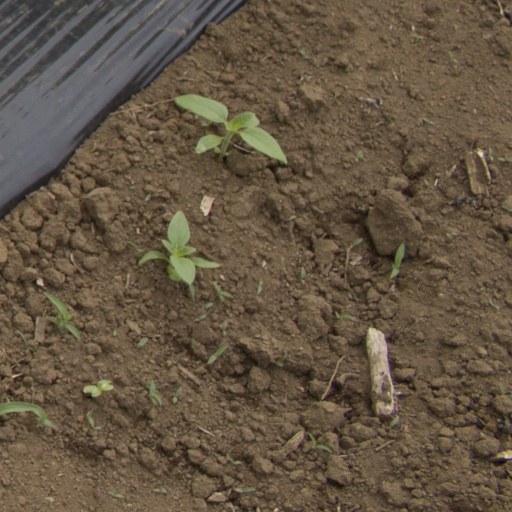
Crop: Jerusalem artichoke